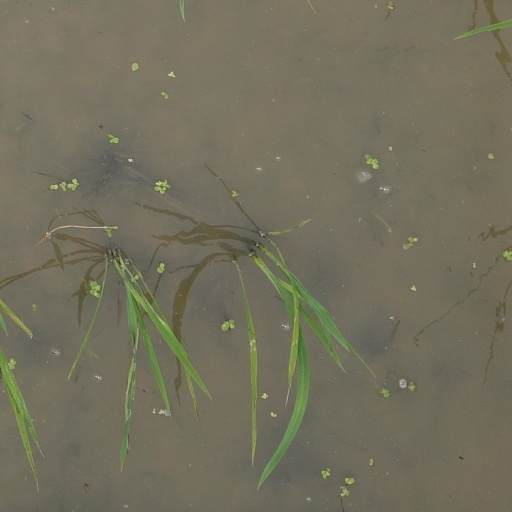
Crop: rice